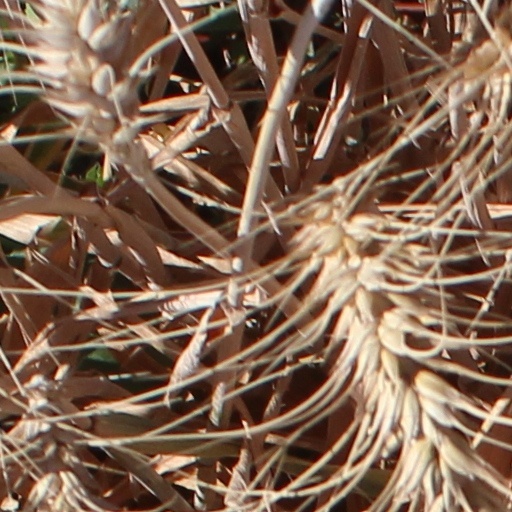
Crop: wheat